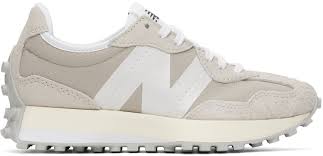
Label: Sneaker